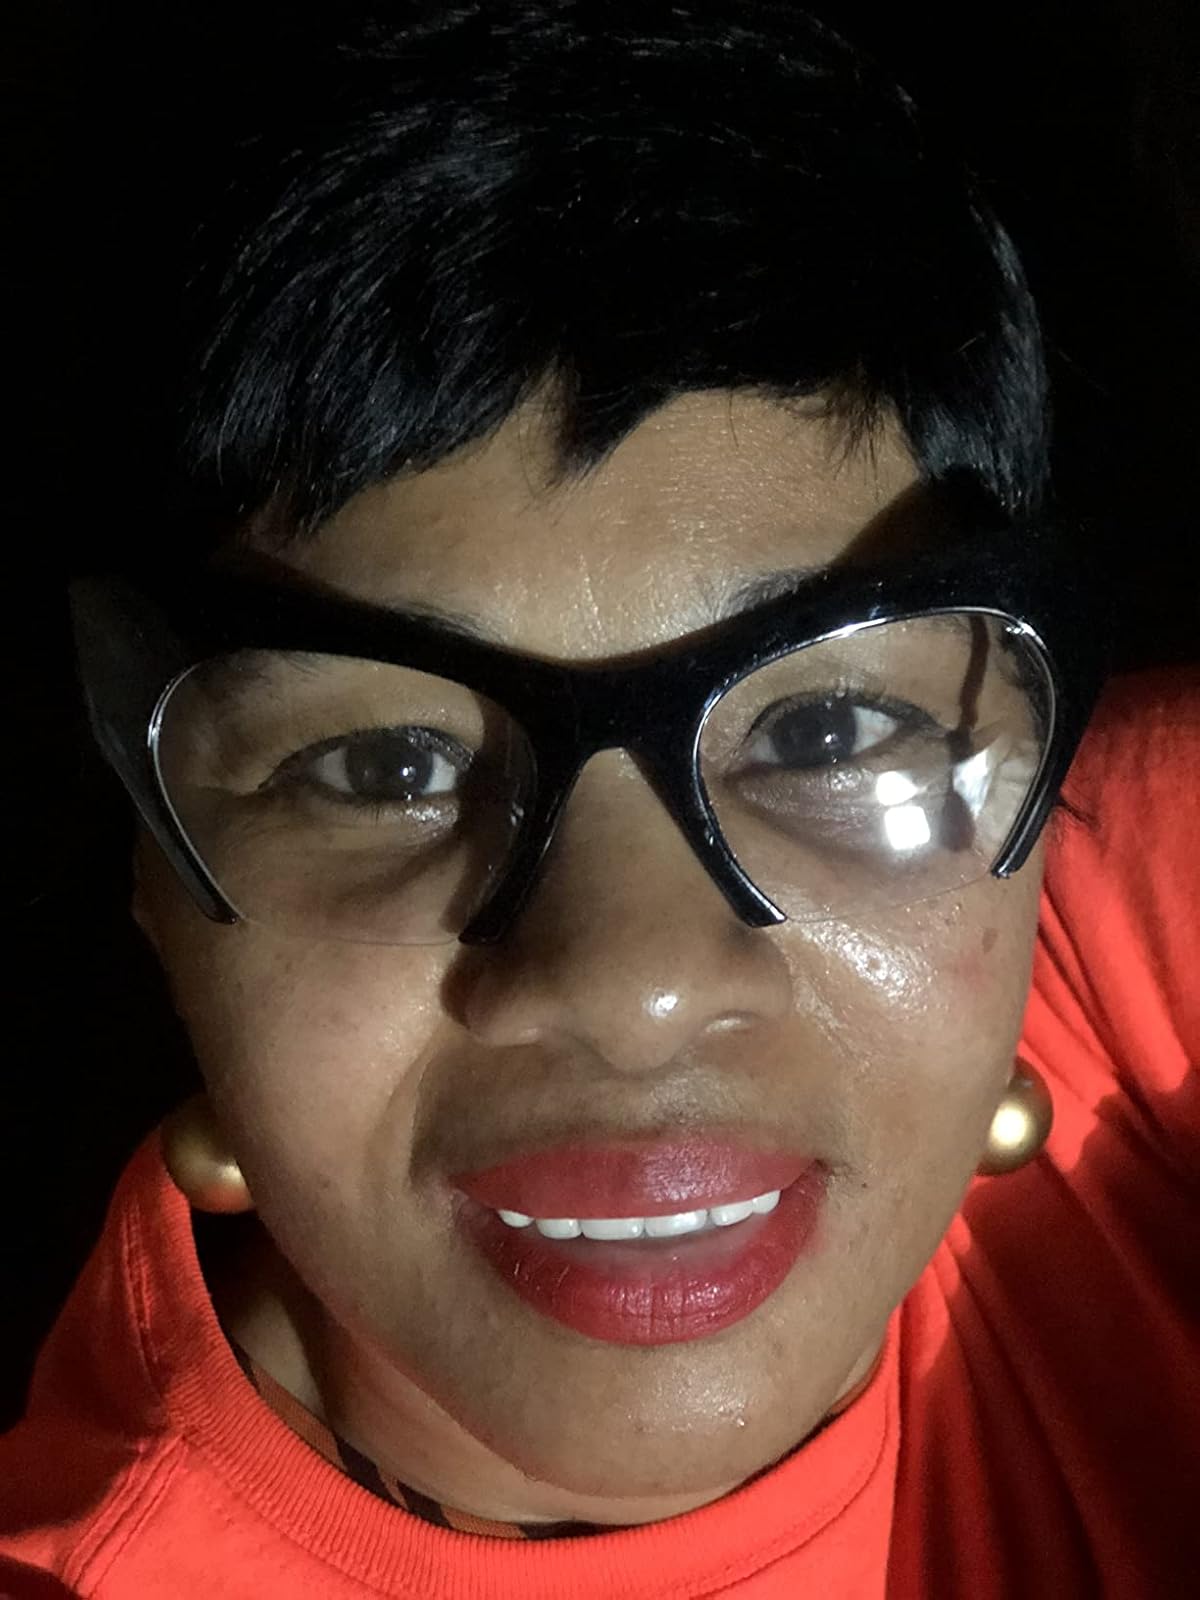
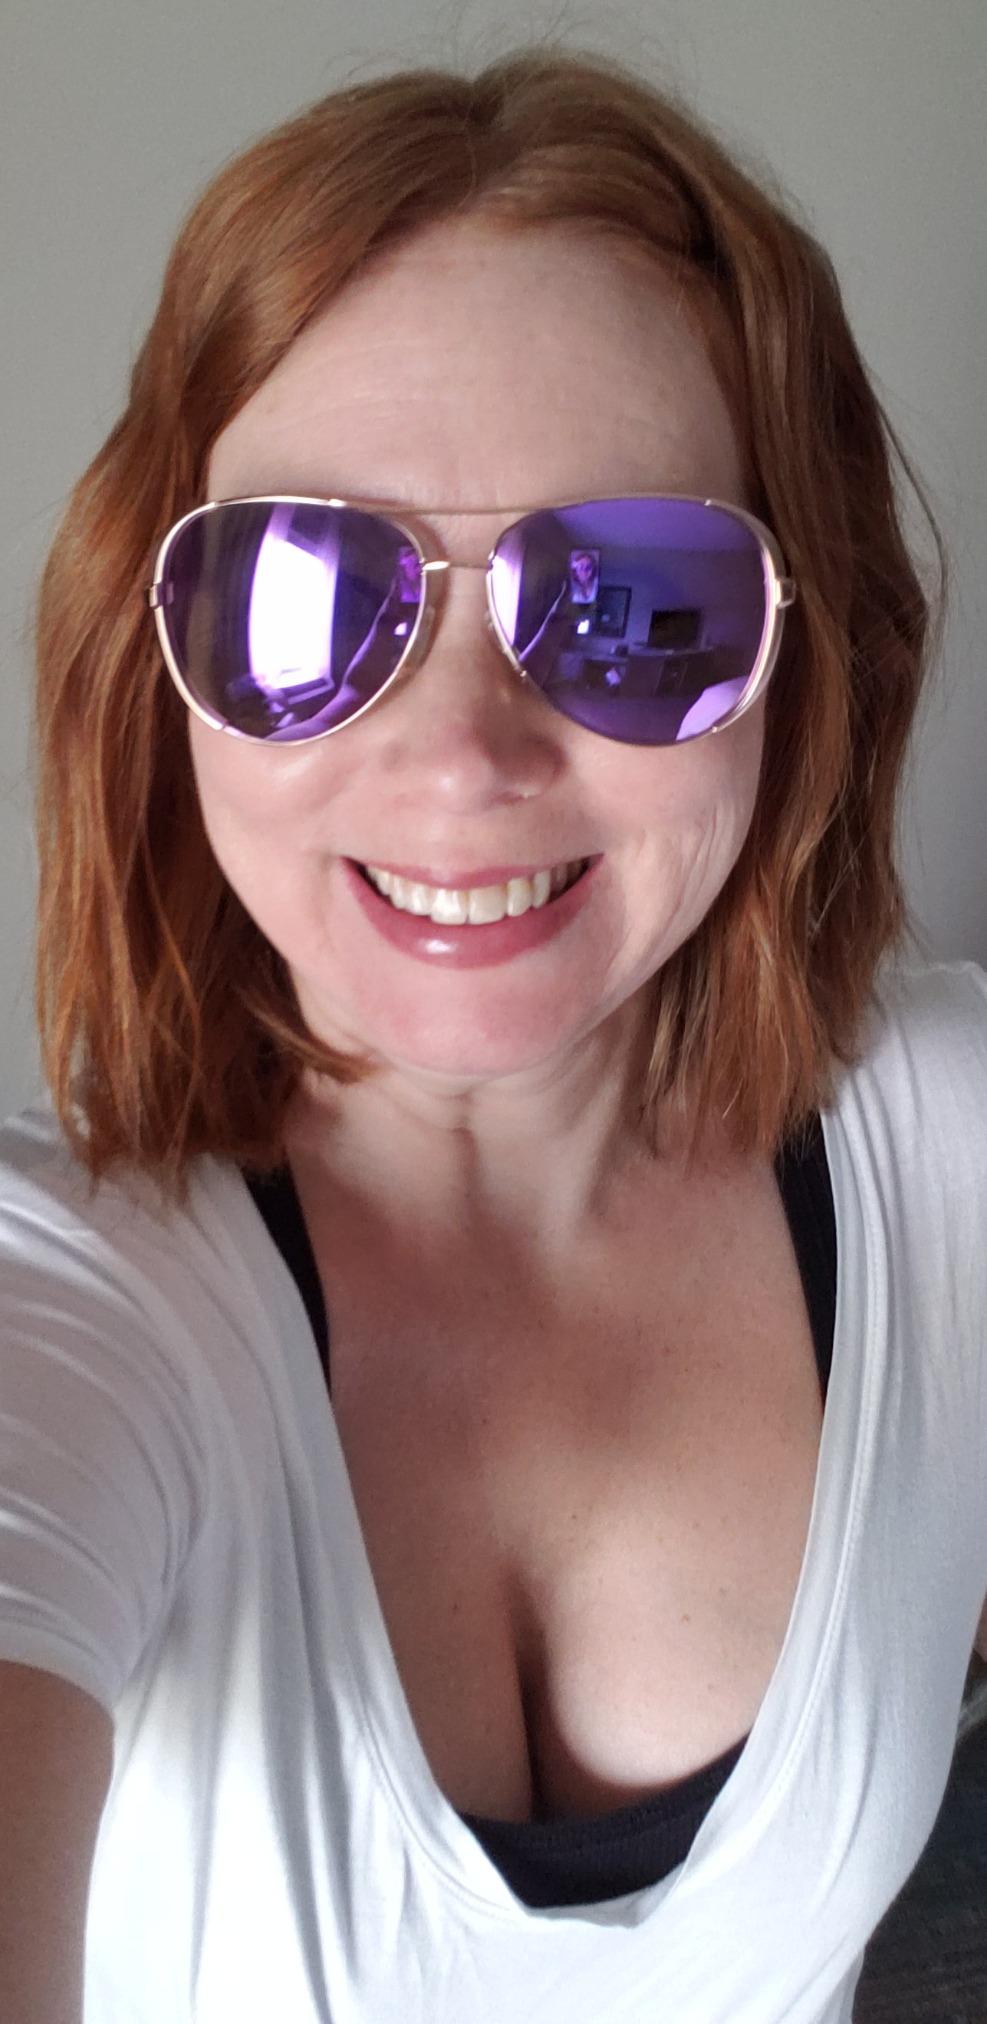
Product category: accessories_sunglasses
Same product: no